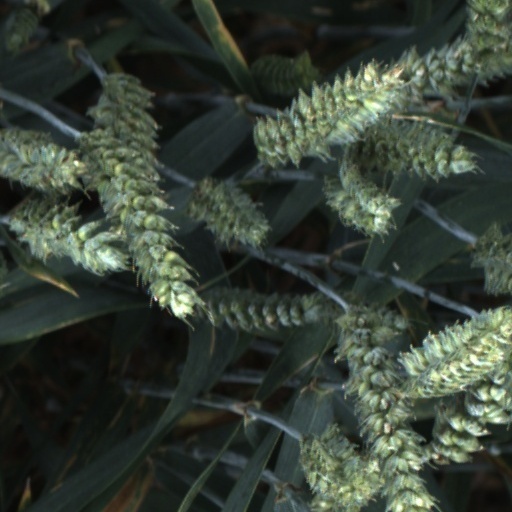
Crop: wheat